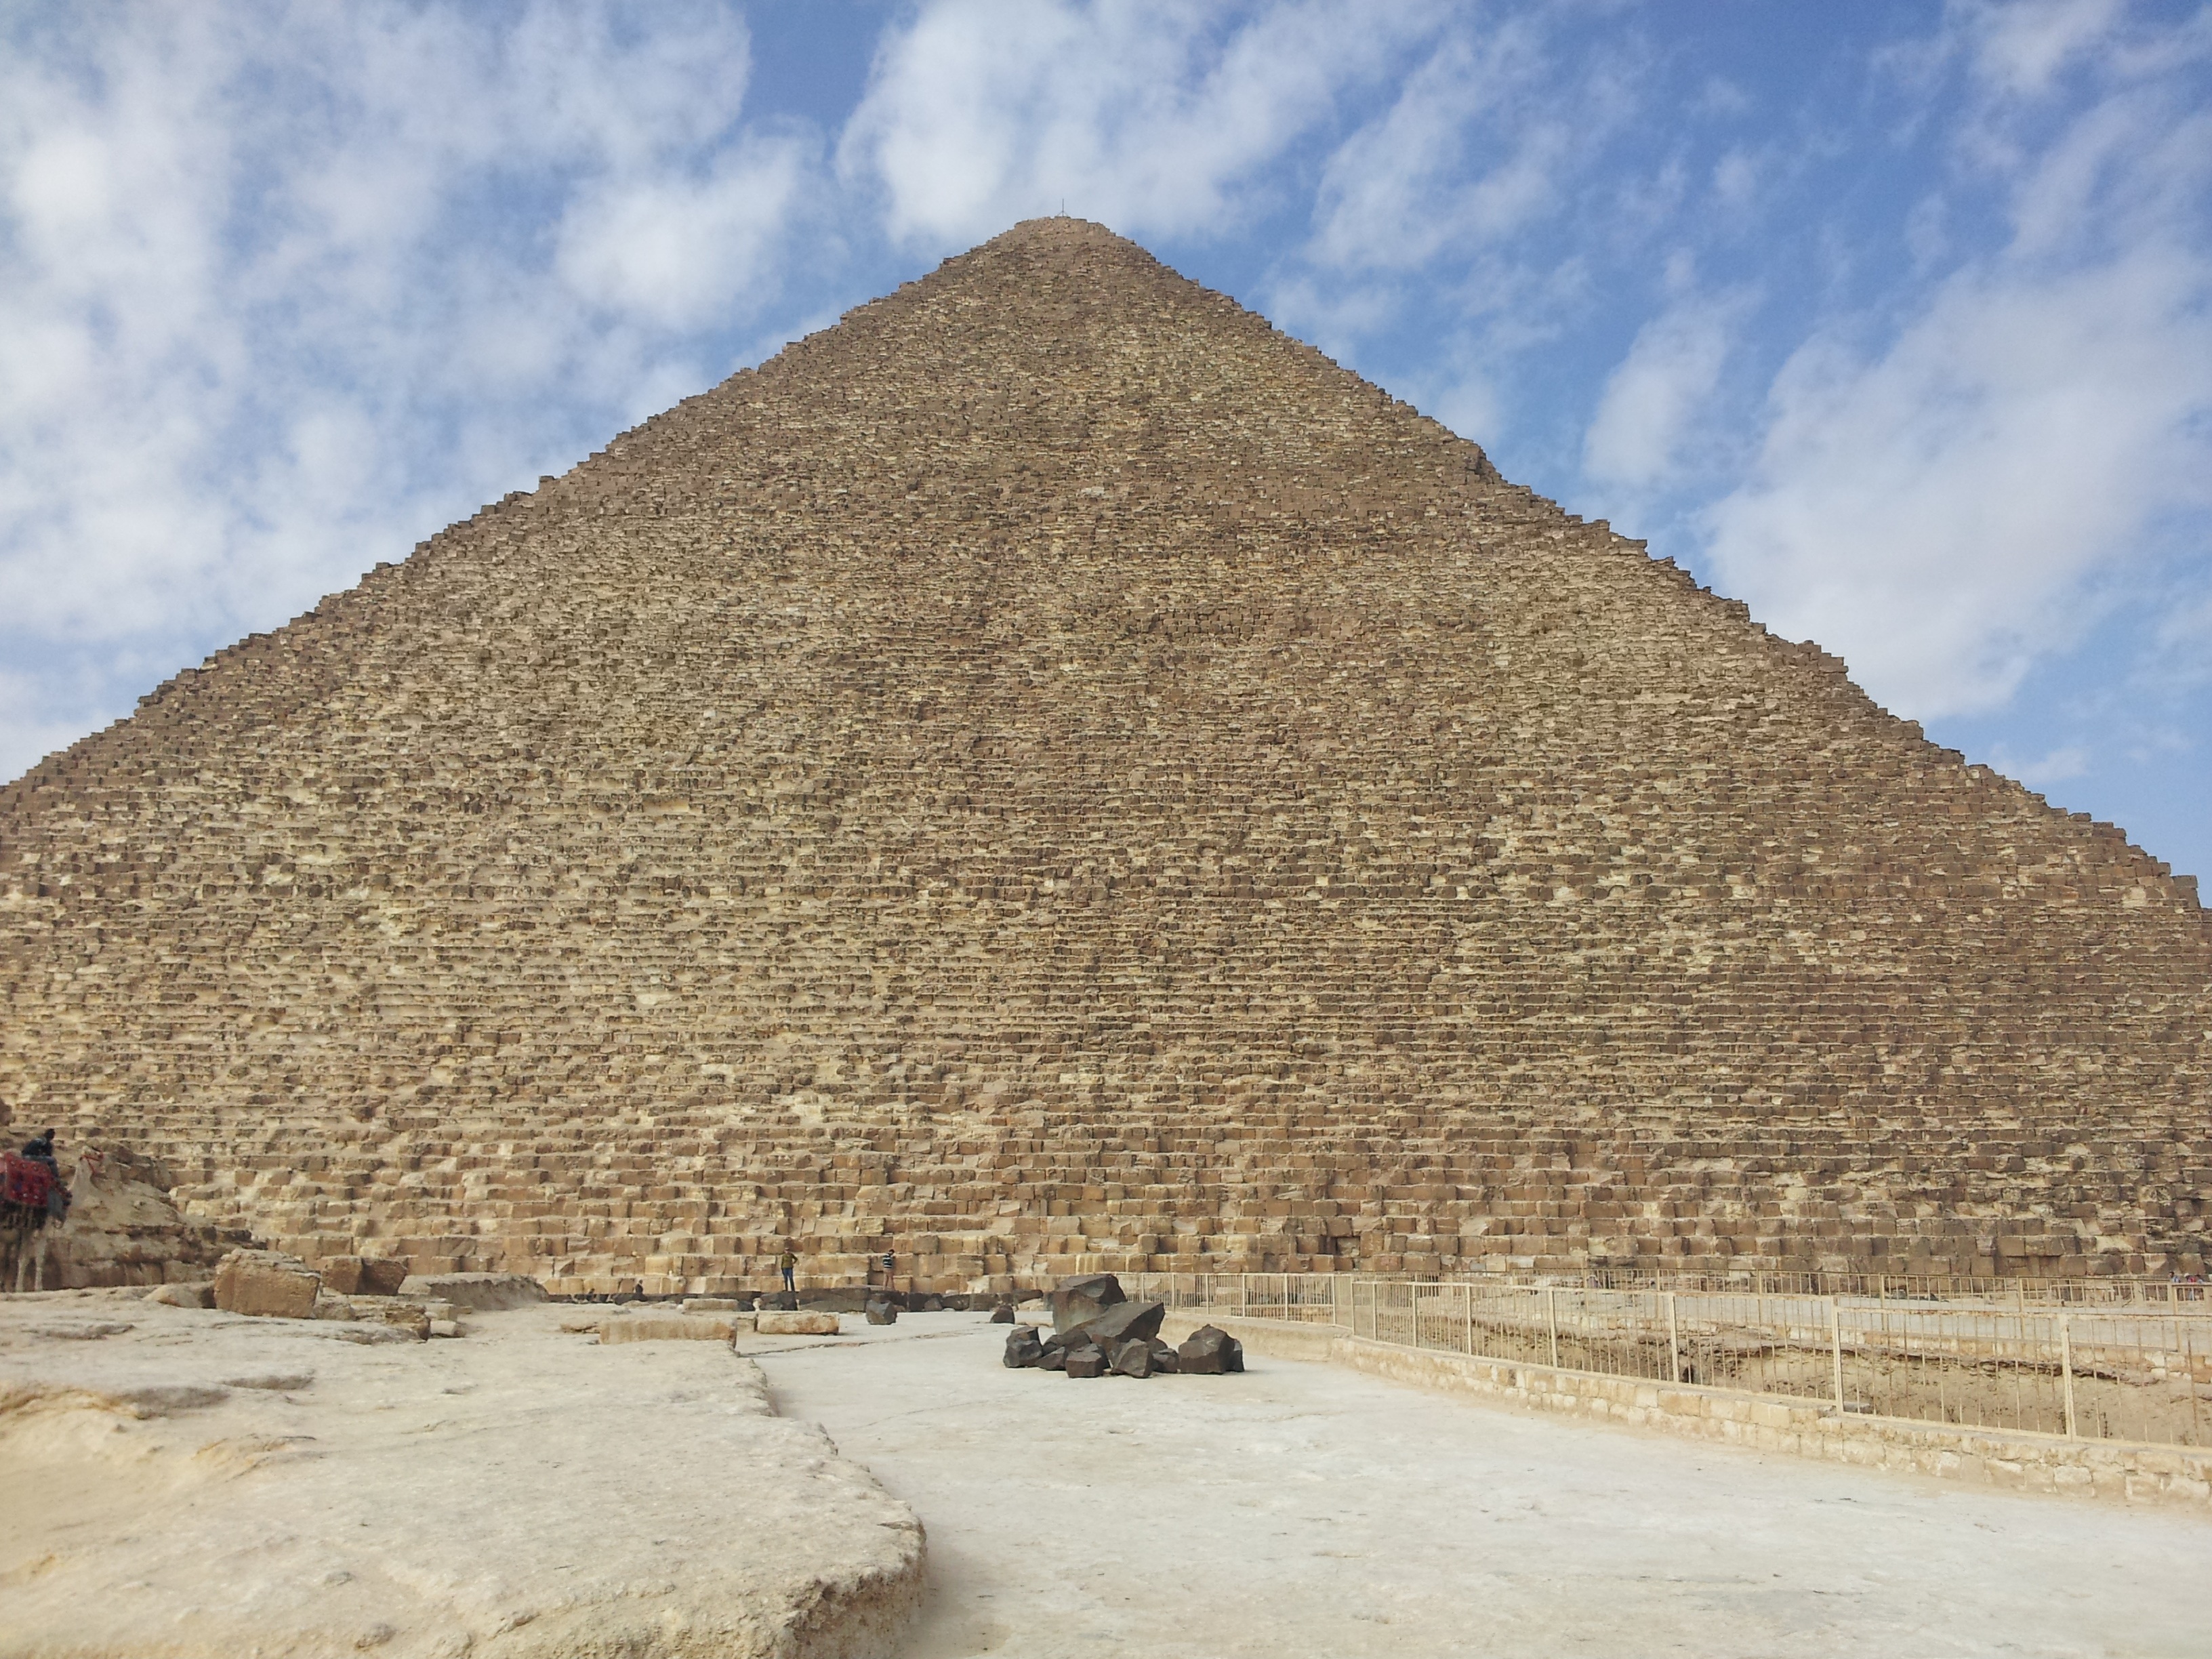
desert, stone, monument, pyramid, ancient, egypt, badlands, giza, pyramids, archaeological site, historic site, ancient history, maya civilization